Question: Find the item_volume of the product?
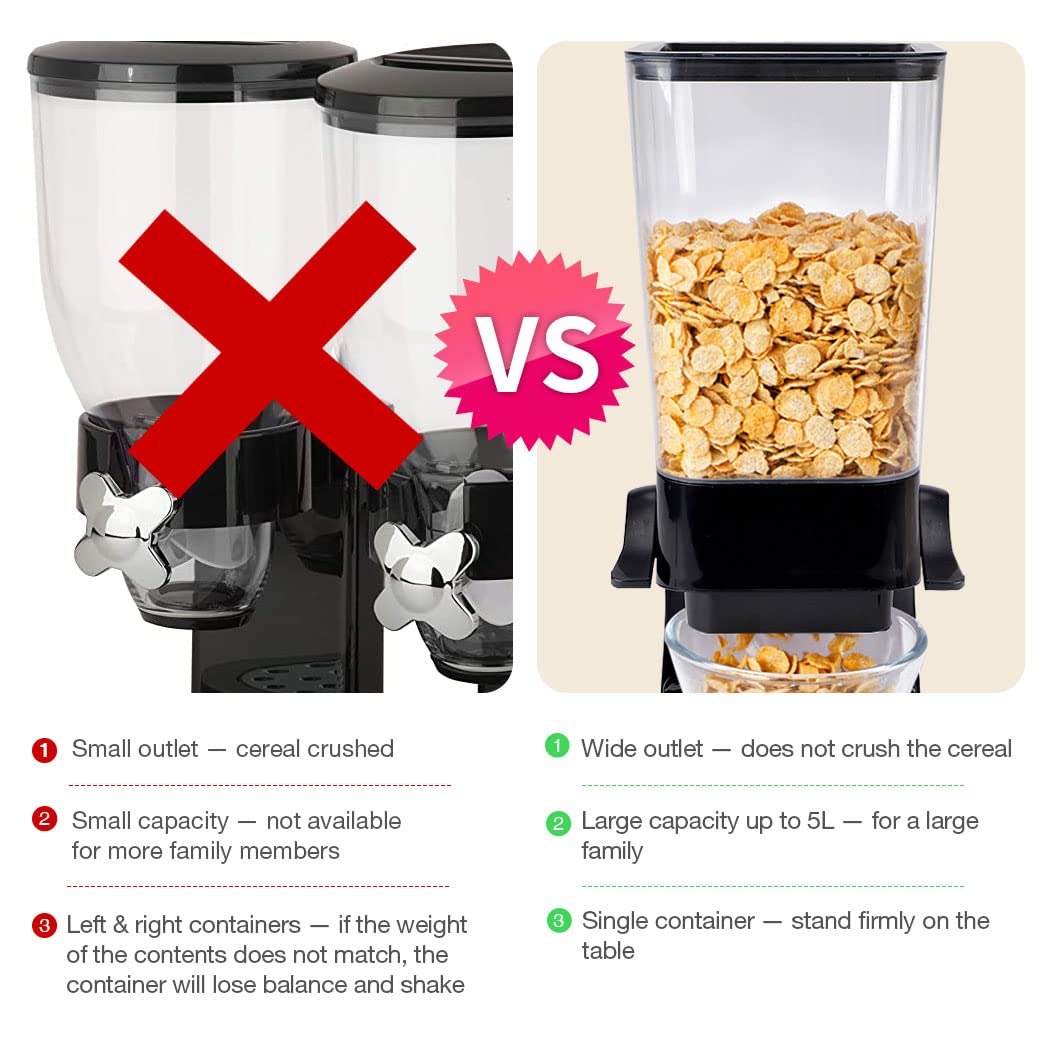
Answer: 5.0 litre